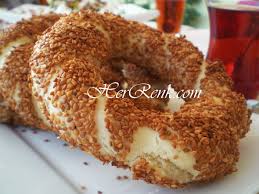
Yemek: simit